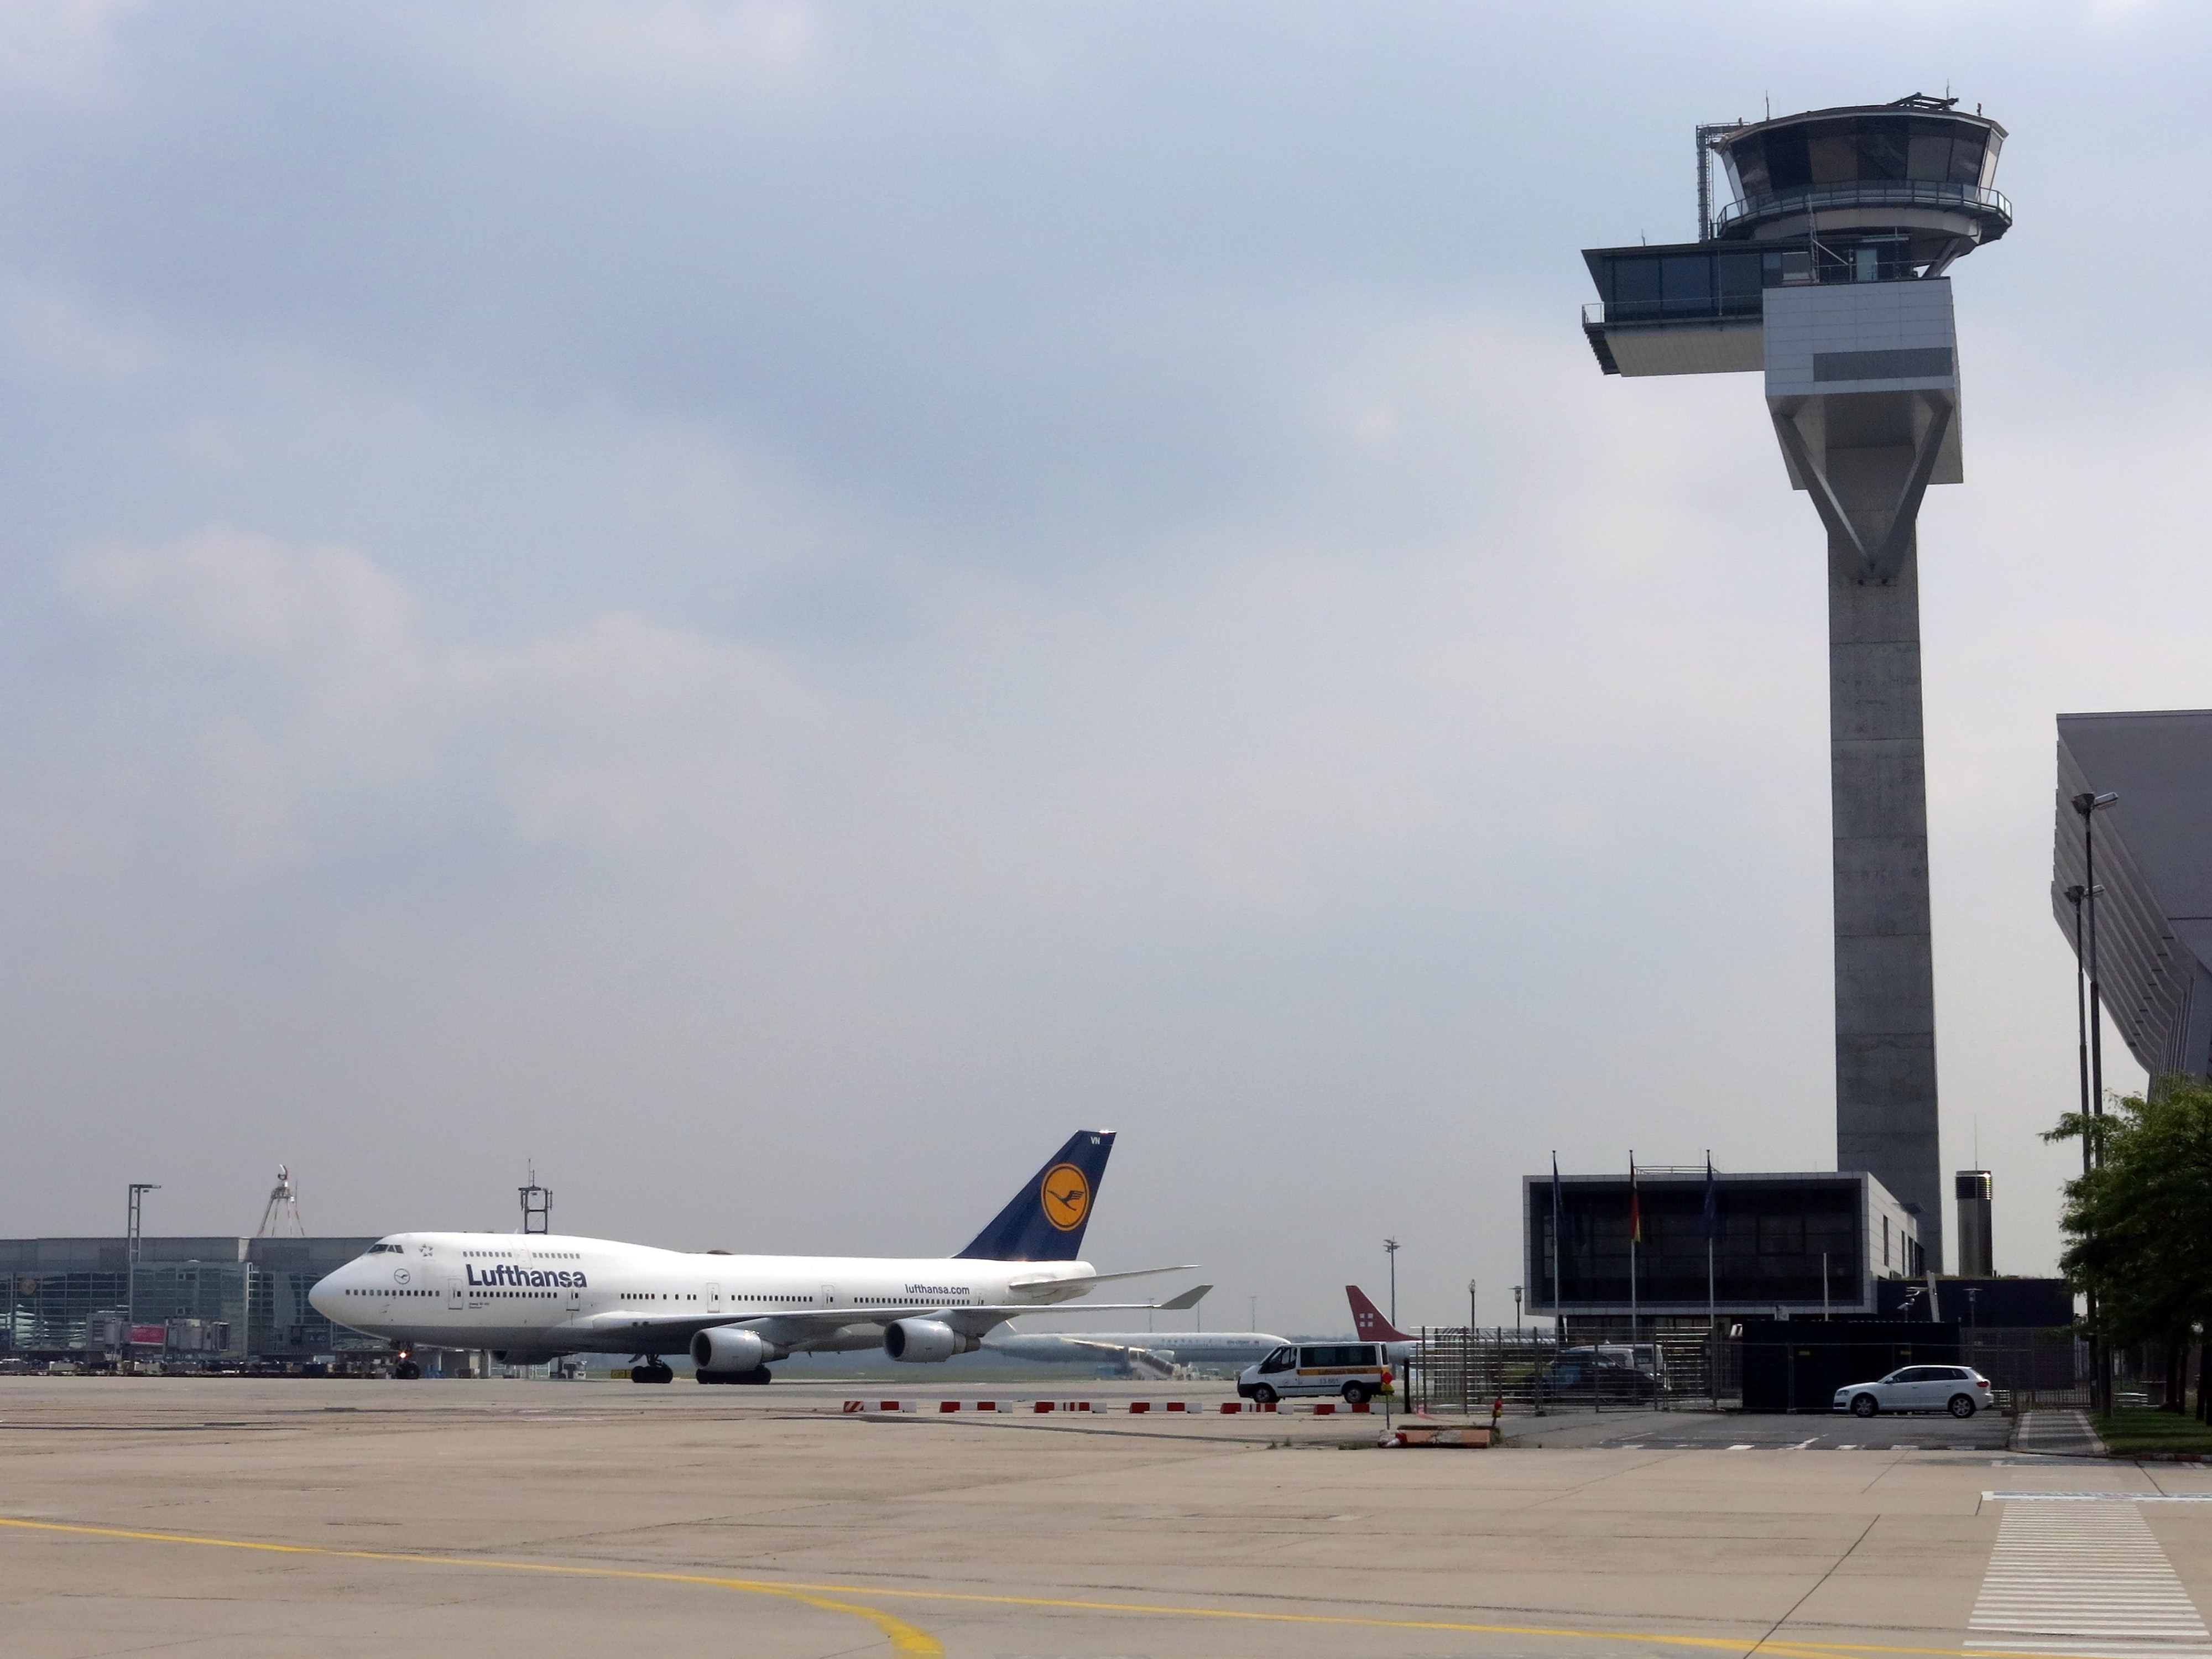
building, airport, airplane, aircraft, vehicle, airline, tower, aviation, infrastructure, airliner, frankfurt, lufthansa, air traffic control, control tower, geographical feature, atmosphere of earth